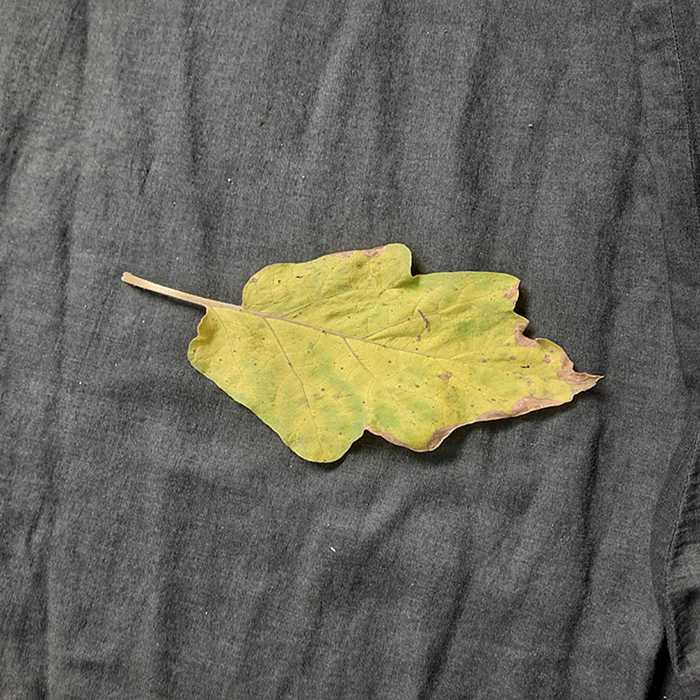
Plant: Eggplant
Label: Eggplant verticillium wilt